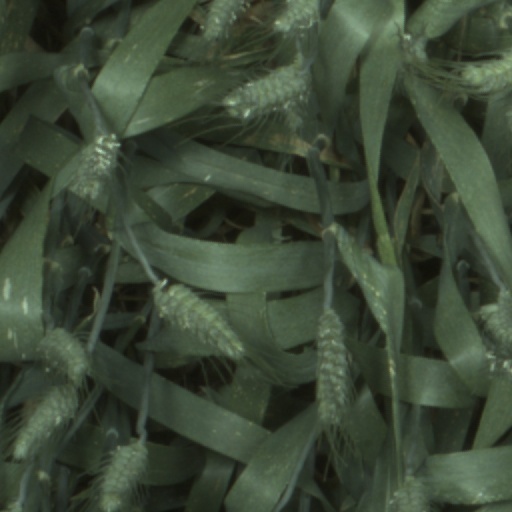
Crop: wheat